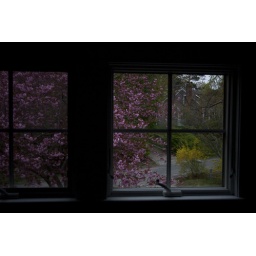
Spring/Summer flowering trees and plants in bloom . (April 2010)Cape Cod&amp;copy; Bruce Christopher 2010All Rights ReservedPlease ask before using